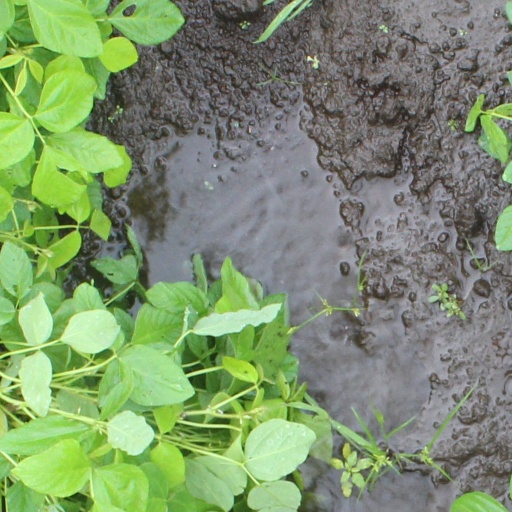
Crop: soybean